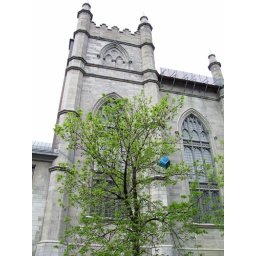
Shopping bag in a tree